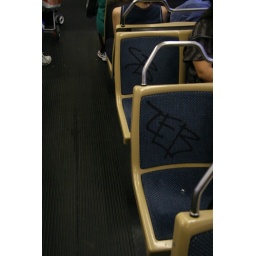
Zeb had a ball in this car